Beeswing, Dumfries and Galloway

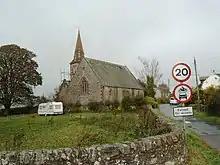
Beeswing

Beeswing is a small village in the historical county of Kirkcudbrightshire in Scotland.